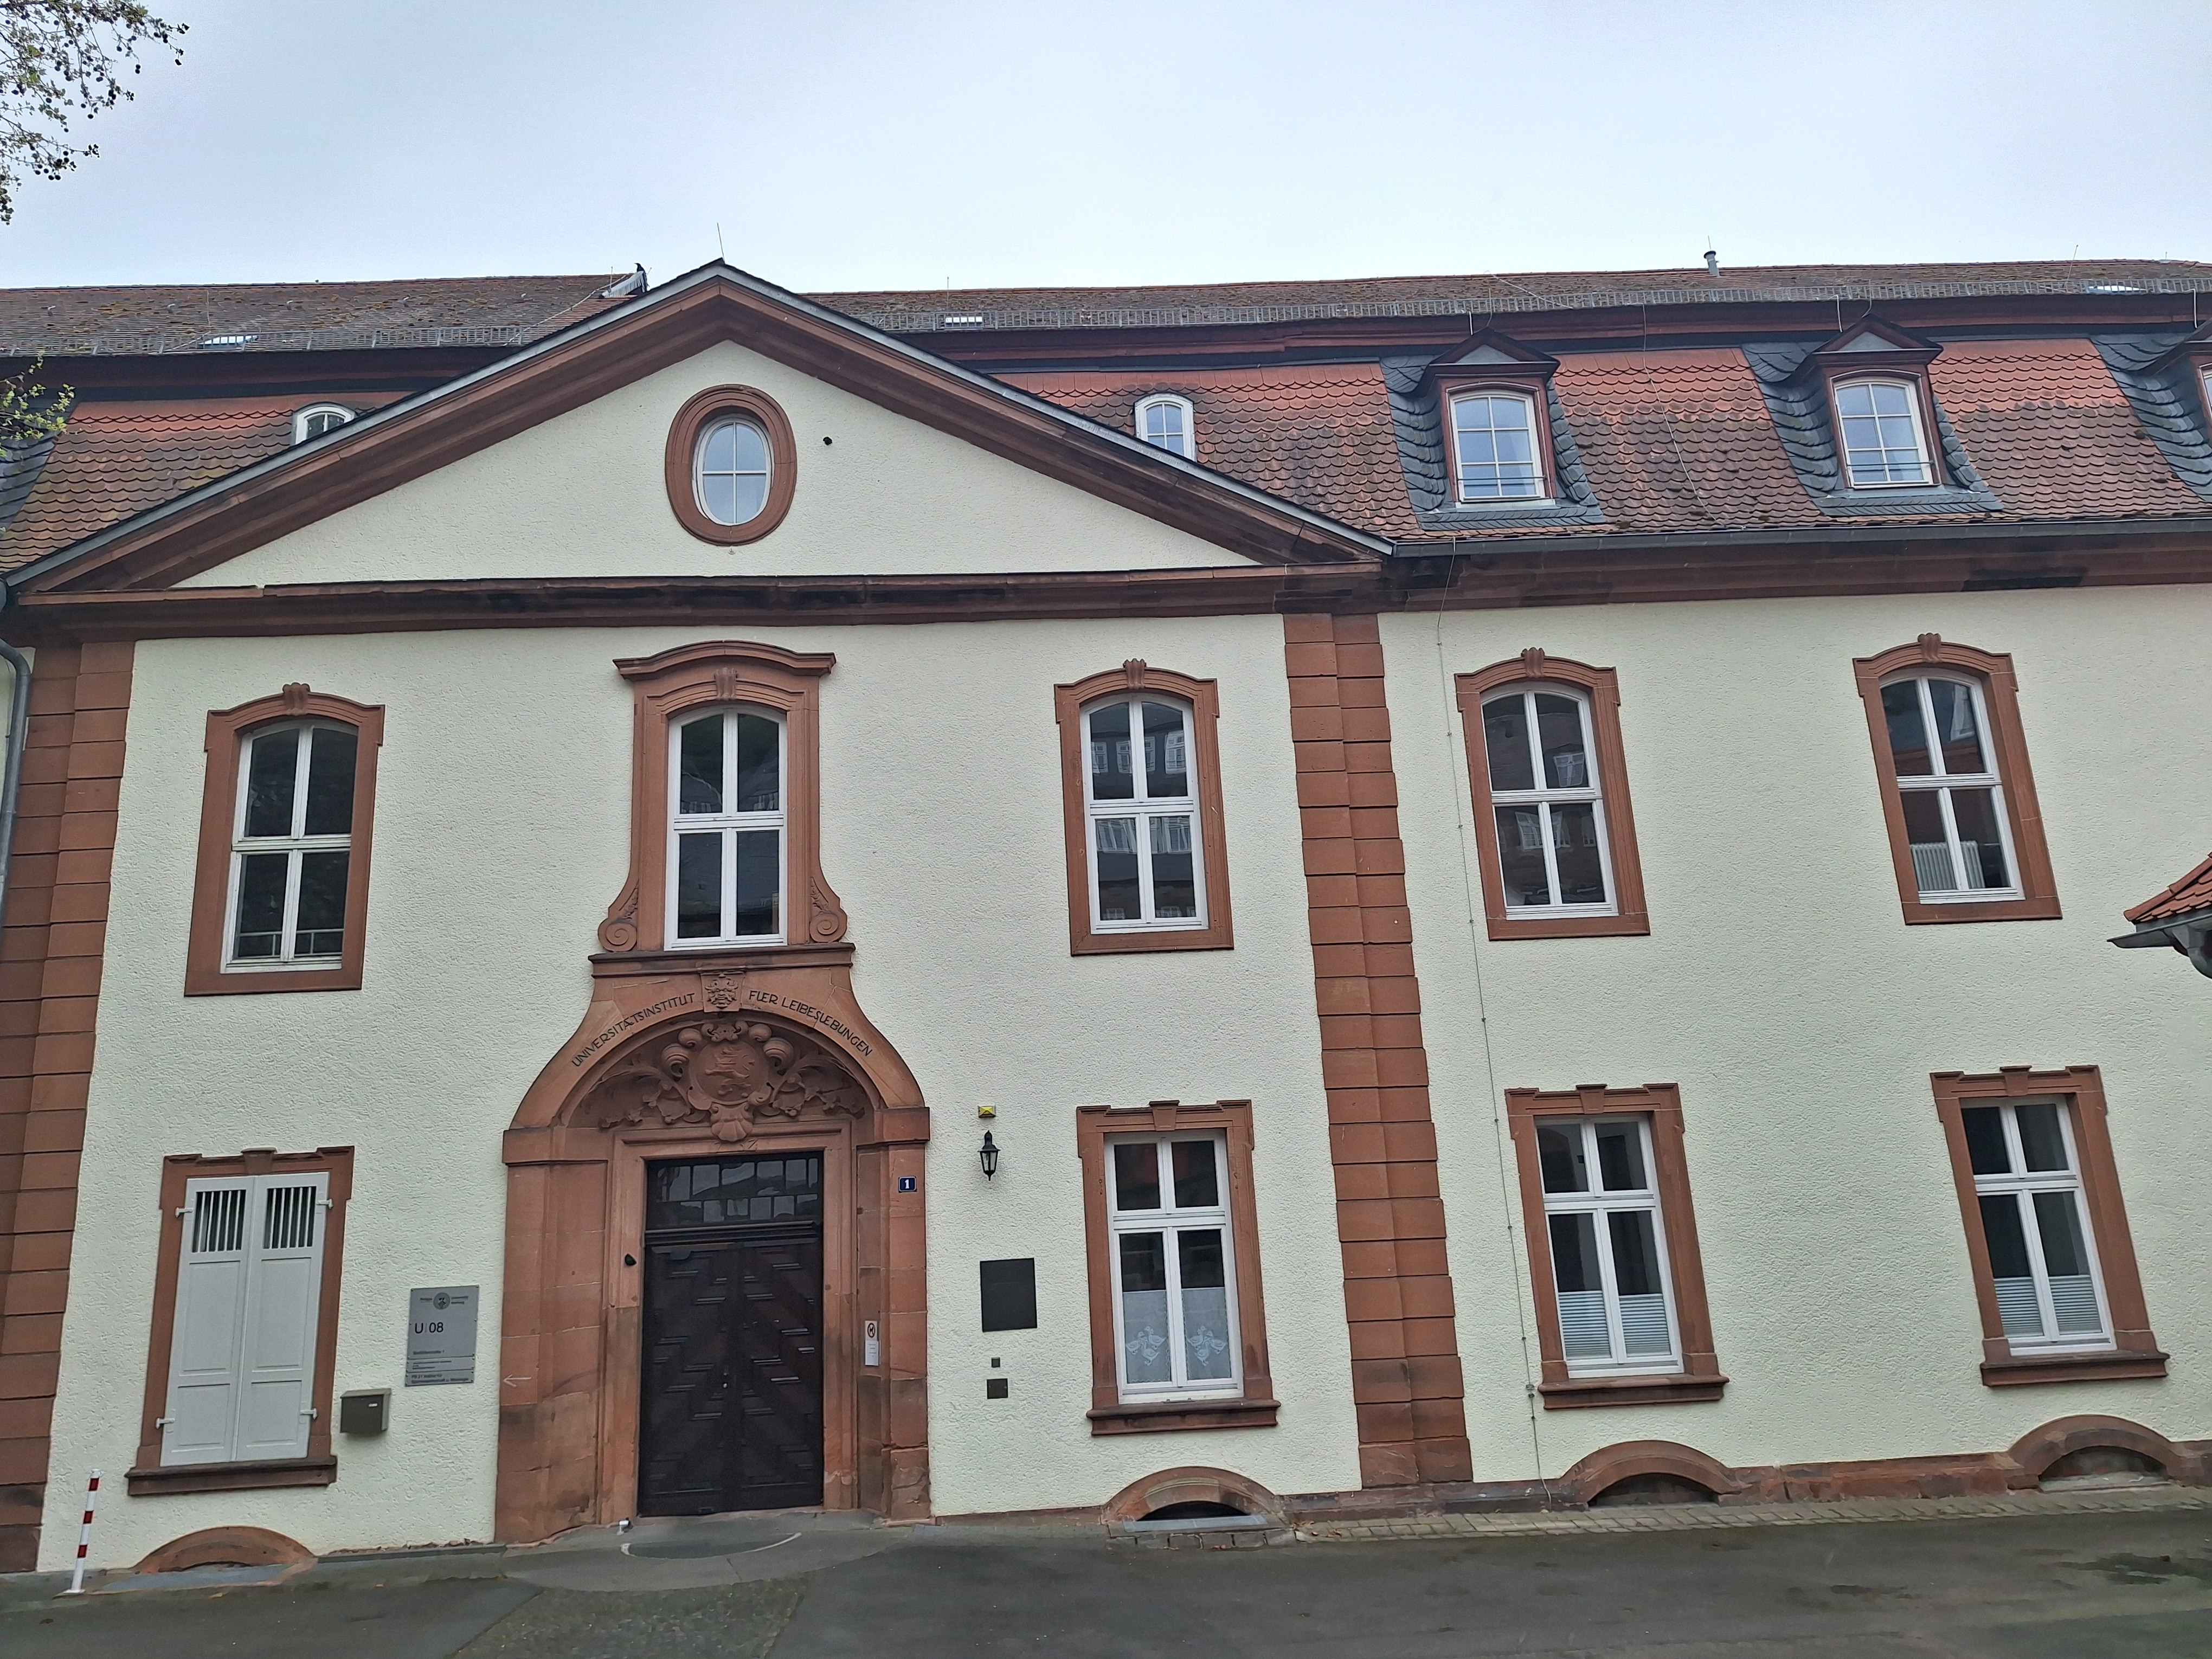
Building: Barfüßstraße 1